Nikitsky Botanical Garden

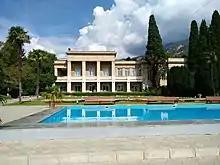
Main building.

Nikita Botanical Garden is one of the oldest botanical gardens in Europe. It is located in Crimea, close to Yalta, by the shores of the Black Sea. It was founded in 1812 and named after the settlement Nikita in Crimea, Russian Empire.